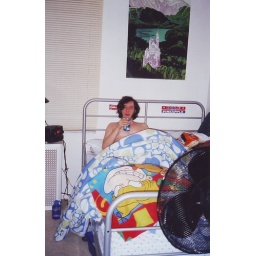
One day I came home from class and Aaron was in my bed like this.